Josephine Baker

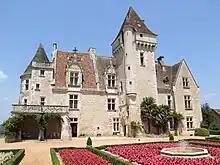
Château des Milandes, which Baker rented from 1940, before purchasing in 1947.

Baker's first marriage was to American Pullman porter Willie Wells when she was only 13 years old. The union was reportedly very unhappy, and the couple divorced soon after marrying. Another short-lived marriage followed in 1921, to William Howard Baker. Since her career was already taking off under that last name, she retained it after the divorce. Jean-Claude Baker wrote that Josephine was bisexual and had several relationships with women.